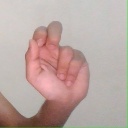
अक्षर: ढ